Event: Ecuador Earthquake
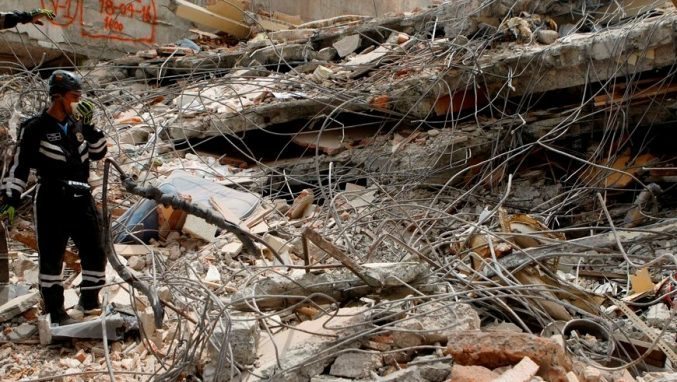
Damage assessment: no_damage